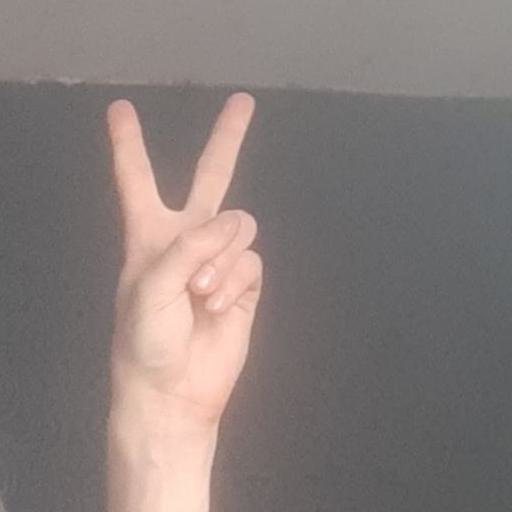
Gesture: peace